Maria Amalia, Duchess of Parma

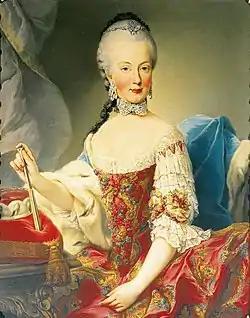
Maria Amalia, probably by Martin van Meytens; 1760s

Maria Amalia (Maria Amalia Josepha Johanna Antonia; 26 February 1746 – 18 June 1804) was duchess of Parma, Piacenza and Guastalla by marriage to Ferdinand I, Duke of Parma. She was born an archduchess of Austria as the daughter of Empress Maria Theresa and Emperor Francis I. Upon her arrival in Parma in 1769 until the death of her husband in 1802, she was the "de facto" ruler of the duchy.